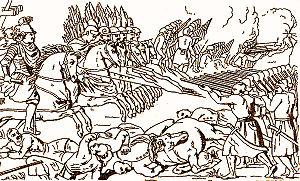
La bataille de Berestechko a été disputée entre les cosaques ukrainiens, dirigés par l’ hetman Bohdan Khmelnytsky, aidés de leurs alliés Tatars de Crimée, et une armée polonaise dirigée par le roi Jean II Casimir Vasa, du 28 au 30 juin 1651. La bataille se déroula dans la province de Volhynie, dans la plaine vallonnée au sud de la rivière Styr. On considère qu'il s'agit d'une des plus grandes batailles terrestre du XVIIᵉ siècle.
1651 est une année commune commençant un dimanche.